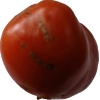
Label: tomato